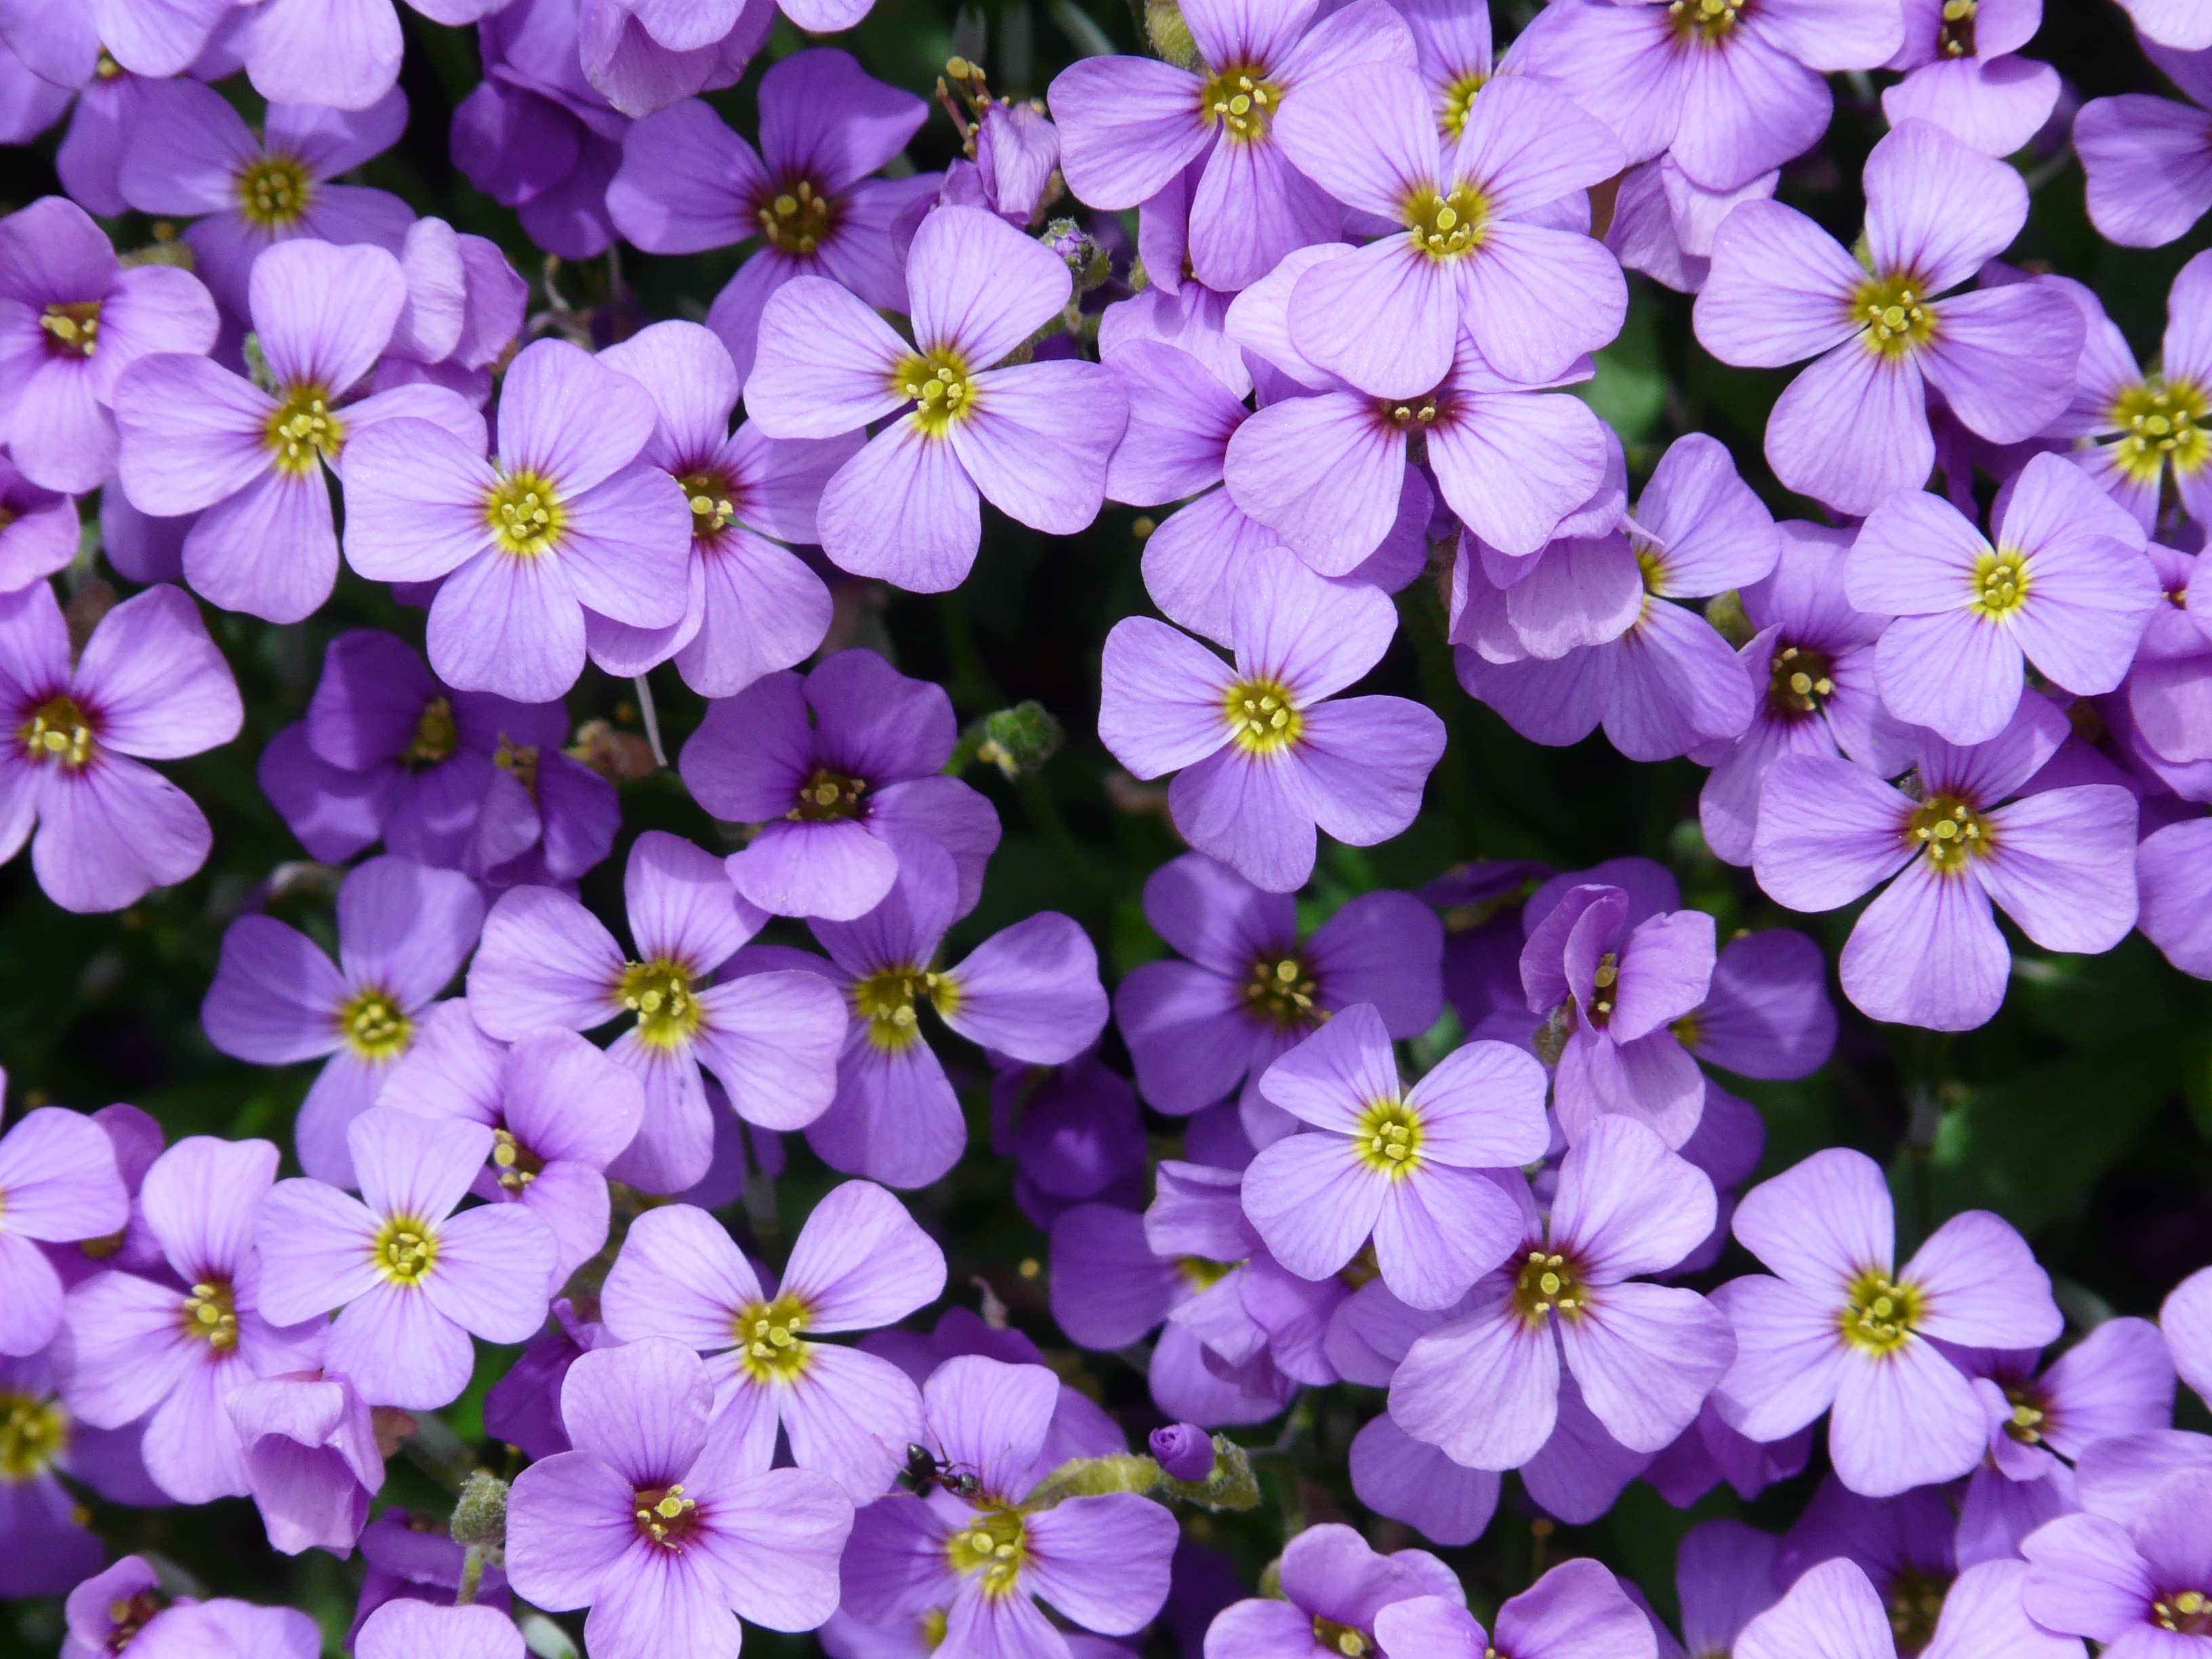
blossom, plant, flower, purple, petal, bloom, spring, botany, blue, colorful, flora, wildflower, violet, beautiful, ornamental plants, viola, brassicaceae, ornamental plant, ground cover, flowering plant, stone garden, cruciferous plant, blue pillow, cushion plant, aubretia, aubrietien, aubrieta, annual plant, land plant, violet family, garden cosmos, cruciferae, greek blue pillow